Amy Johnson

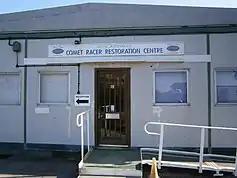
The Amy Johnson Comet Restoration Centre, 2017

"Amy Johnson Avenue" is a main road running northwards from Tiger Brennan Drive, Winnellie, to McMillans Rd, Karama, in Darwin, Australia.